106 & Park

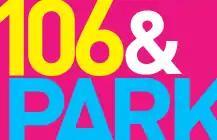

106 & Park is an American hip hop and R&B music video show, set up in a countdown format, that was broadcast on weekdays at 6:00 pm ET/5:00 pm CT on BET; it aired on a one-day delay on BET International. It was the network's highest-rated show throughout its run. On November 14, 2014, BET cancelled "106 & Park", with an alleged shift to a digital-only format, with occasional specials during network event programming, though the last time it was seen in any form was the 2016 BET Experience, and the digital-only program never aired.